Masashi Nakayama

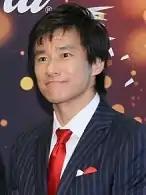
Nakayama in 2014

, nicknamed "Gon" during his playing career, is a Japanese professional football manager and former player. He was the J.League Most Valuable Player in 1998, J.League Top Scorer in 1998 and 2000, and J.League Best XI in 1997, 1998, 2000, 2002.